Cool Girl

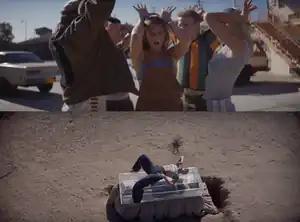
Two scenes from the music video for "Cool Girl". Above, the singer appears dancing in a motel parking lot alongside back-up dancers. Below, she is shown with her head shaved while writhing on a glass coffin containing Lina Esco's character. It represents Lo's freedom from her self-destructive side.

According to Tove Lo, the "Cool Girl" segment of "Fairy Dust" represents freedom from her "self-destructive side", which is portrayed by Esco, with whom she has a "love and hate relationship". The music video for "Cool Girl" begins with a sequence of scenes representing the other videos from "Fairy Dust". Lo is in her motel room shaving her head. After this, she dances on a car in the parking lot. A group of dancers later appear inside the car then leave it to perform a dance alongside Lo. Lo said she wanted to include choreography in the music video to match the song's "sarcastic and cheeky" themes.